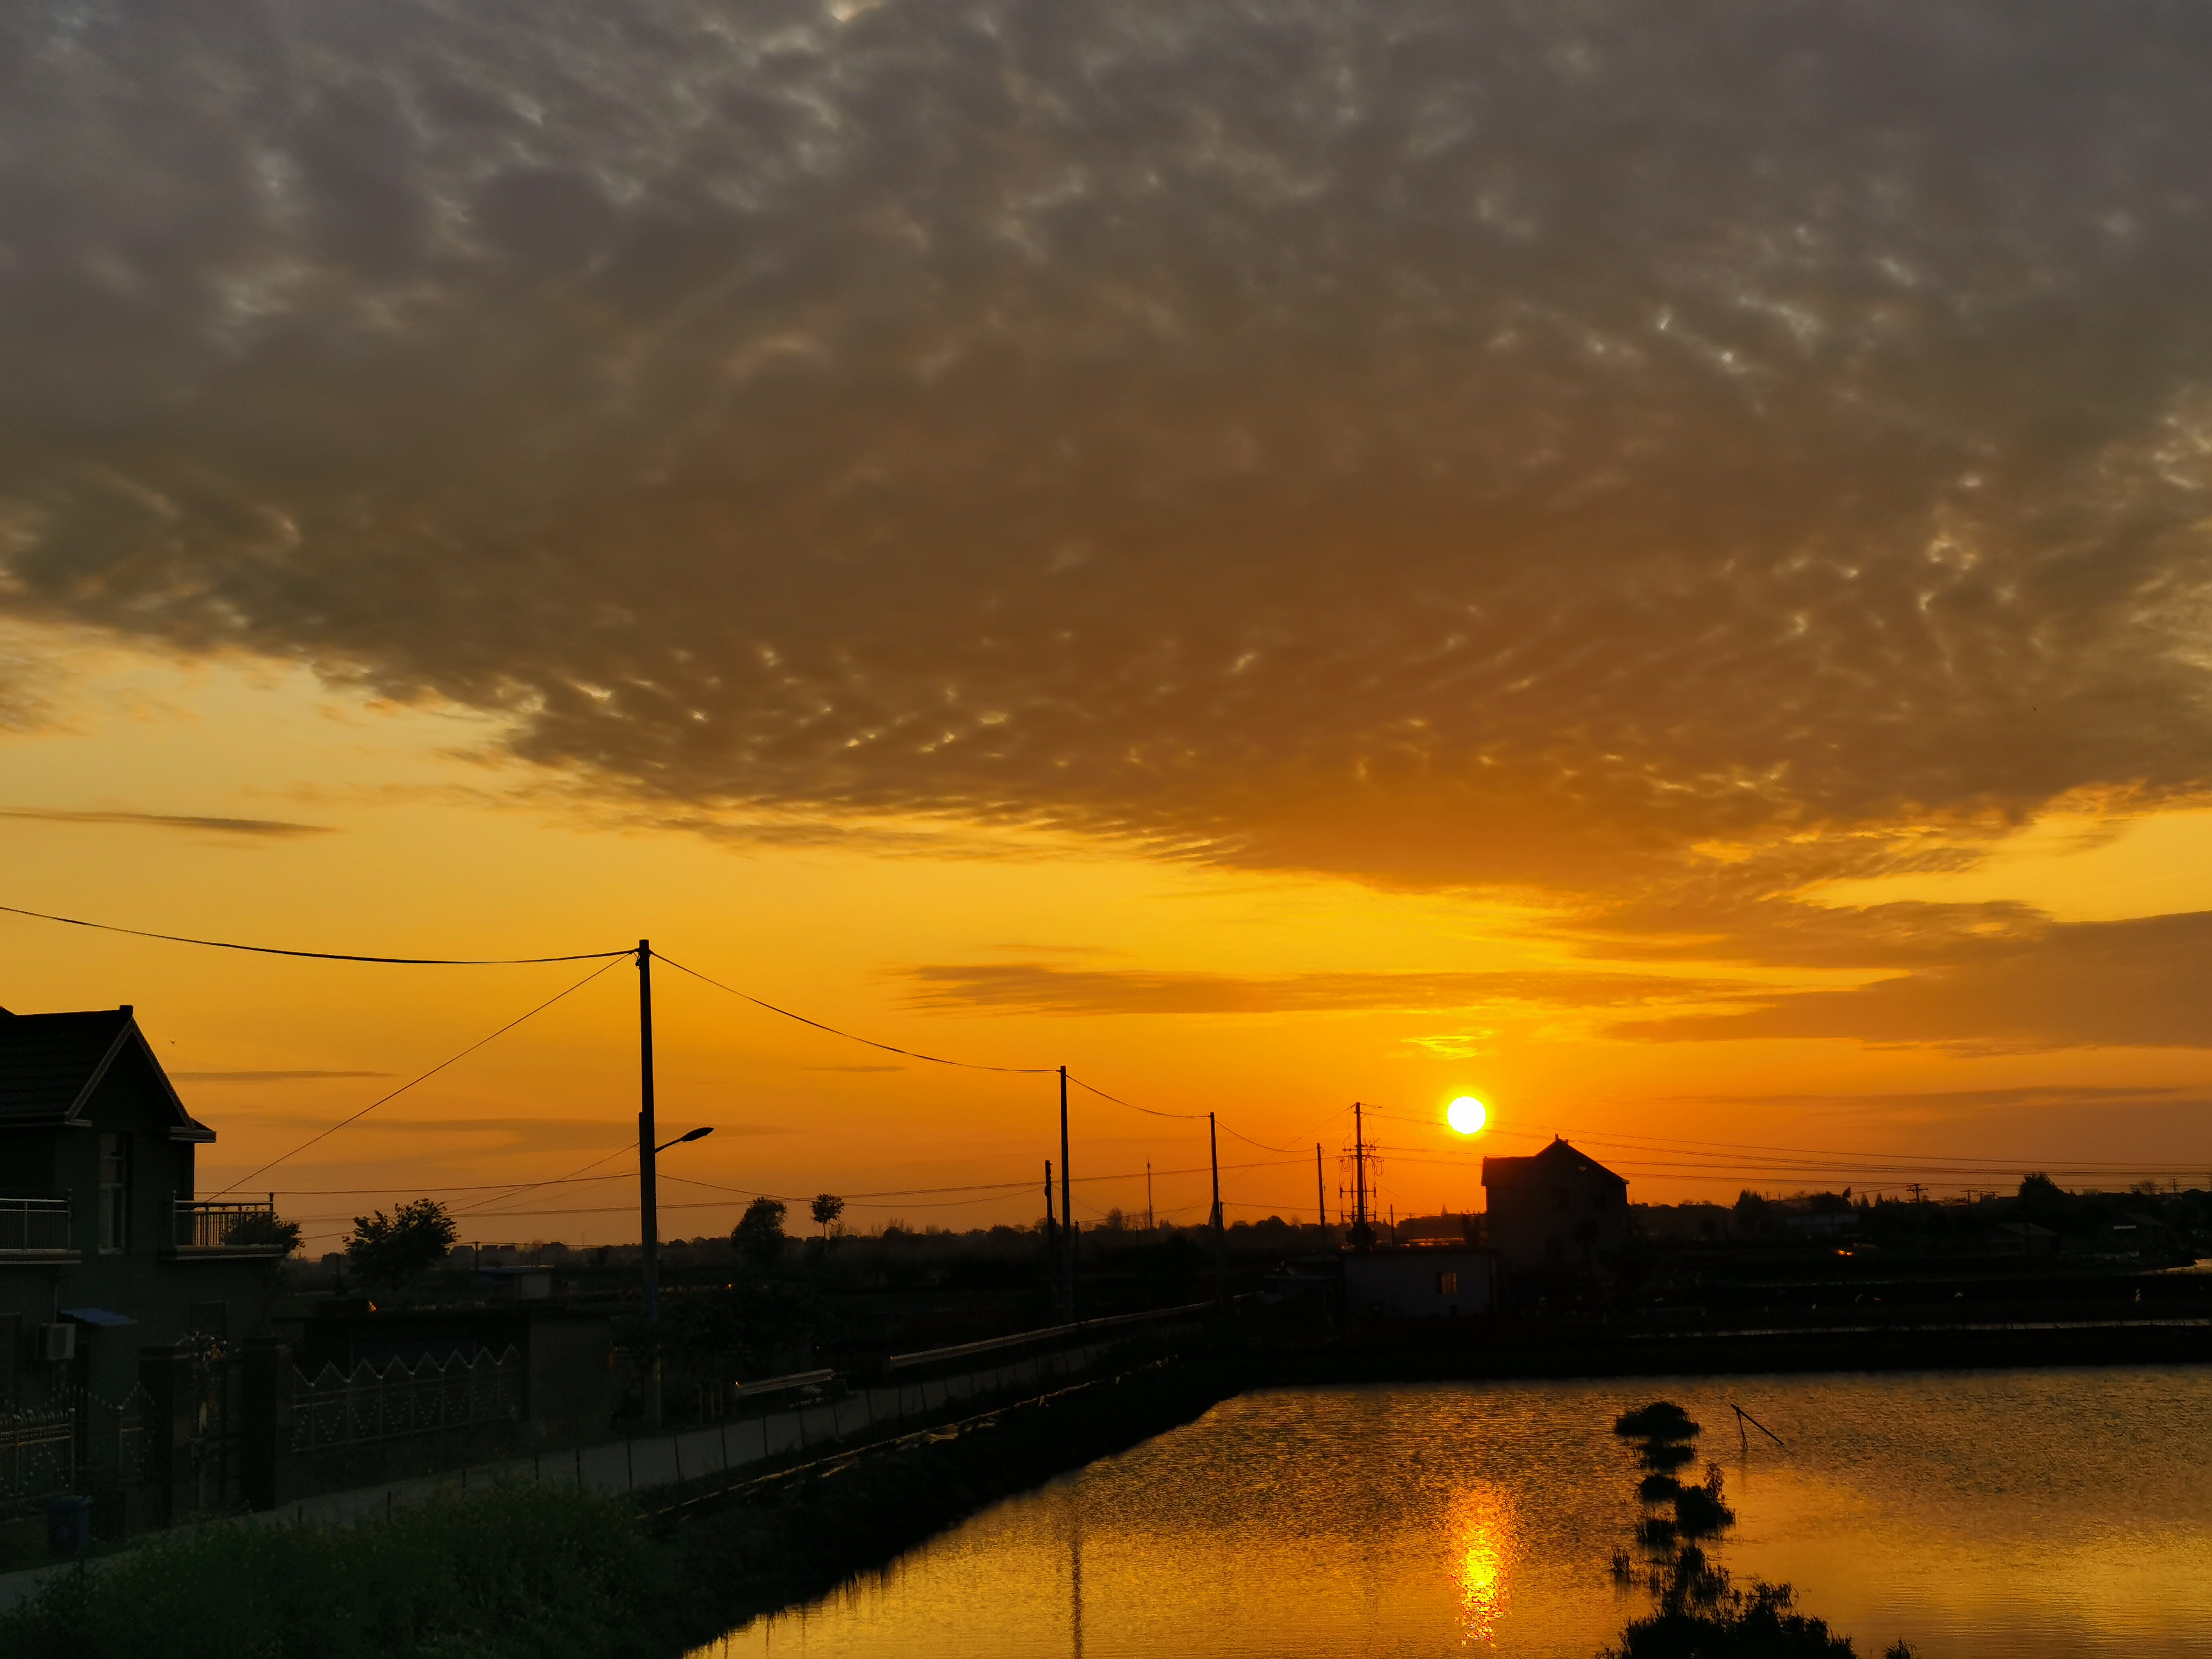
twilight, sky, afterglow, cloud, sunset, sunrise, evening, water, dusk, horizon, morning, reflection, waterway, orange, yellow, river, atmosphere, red sky at morning, sun, tree, dawn, sunlight, calm, bank, city, landscape, bridge, night, sea, meteorological phenomenon, reservoir, lake